Precedence among European monarchies

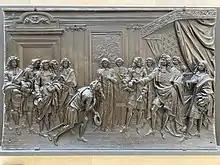
"Spain acknowledges France's precedence on 24 March 1662", by Martin Desjardins (1686), now at the Louvre

Julius's ceremonial list may have temporarily resolved some squabbles, but did not satisfy those monarchs who felt entitled to a higher position than it granted them. The disputes were made visible by proceedings of the Papal court in Rome, where all the significant monarchies had ambassadors, and of occasional councils, as well as in third locations on occasion. The solution of acknowledging equality of all royal crowns as a matter of principle only emerged gradually, even though an early case was the mutual recognition of equal rank between France and England in the mid-16th century.